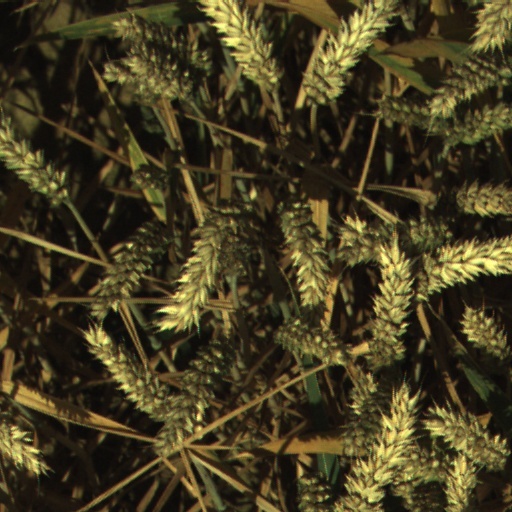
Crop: wheat